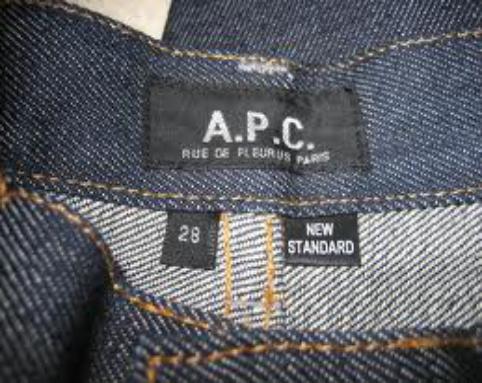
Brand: A.P.C
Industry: Clothes